Myongji University

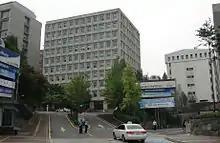
Myongji University's Student Union Hall, Seoul

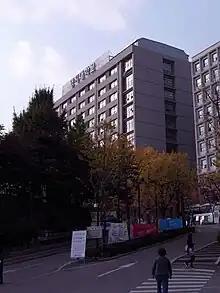
One of Myongji University's college buildings, Seoul

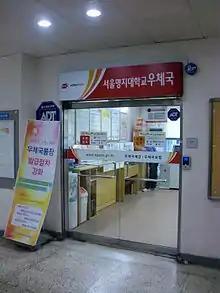
Myongji University Post Office, Seoul

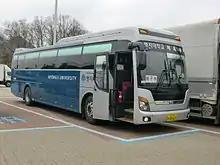
Myongji University Bus

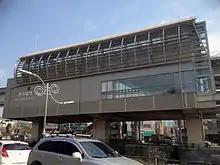
Myongji University Train Station, Yongin

The Department of Baduk studies was established in 1997, to pursue an academic study of baduk.